Hotel St. George

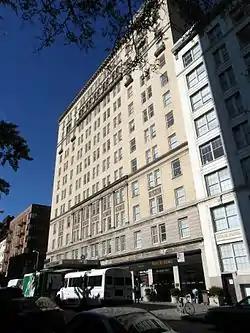
Hotel St. George

Prior to the construction of the current Hotel St. George, the site had contained a tavern called the St. George, which operated from the mid-1770s to 1783.